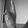
ASL letter: K